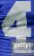
Number: 4